Domestic violence in same-sex relationships

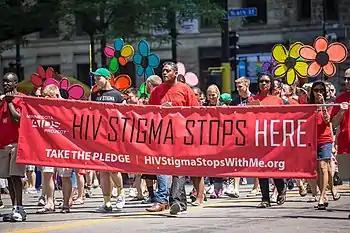
People carry a banner promoting the end of HIV stigma at a Pride Parade.

HIV/AIDS may create additional problems for those in violent relationships, financially, emotionally, and health wise, whether it is the perpetrator or the victim who is living with HIV or AIDS.